Defterevon Sifnios

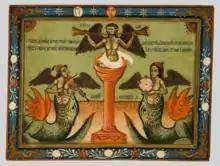
Musical Eros

Defterevon Sifnios (1750 – 1829), also known as Agapios Prokos and Defterevon of Sifnos. He was a painter, educator, and monk. He was from the island Sifnos, one of the Cyclades. He was one of the few Greek painters not active on the Ionian Islands. Other Greek painters associated with the Cyclades were Christodoulos Kalergis and Emmanuel Skordilis. He was affiliated with Mount Athos, another painter at the monastery complex around the same period was Makarios. Defterevon is a member of the Neo-Hellenikos Diafotismos in art and the Greek Neoclassical and Romantic period. His work leads Greek painting into the Modern Greek art period. His works are predominantly on the Cyclades. The islands are Serifos, Kimolos, Sifnos, and Kythnos. According to the Institute of Neohellenic Research, fifty-four of his paintings survived and two frescos.